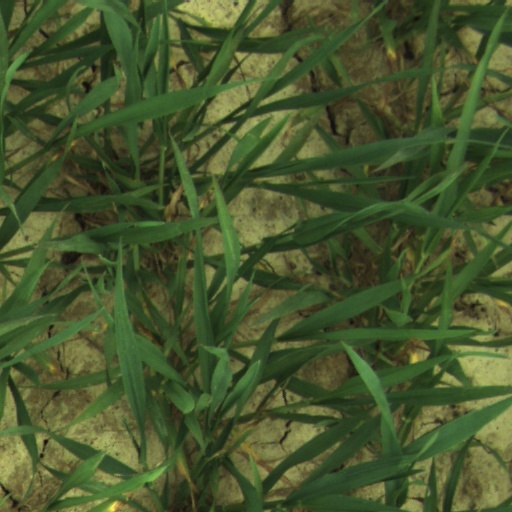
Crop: wheat